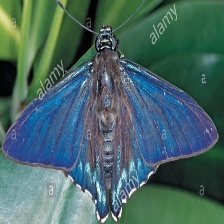
Species: MANGROVE SKIPPER